Calders & Grandidge

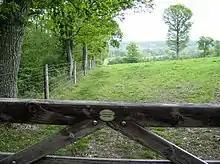
C&G gate in May 2007

Calders Ltd was incorporated by Sir James Charles Calder CBE (28 December 1869- 22 August 1962) of Milnathort, who was knighted in the 1921 Birthday Honours; he died in 1962 aged 92; he was Timber Controller at the Timber Supply Department of the Board of Trade from 1919–20; he was a friend of the American ambassador, Joseph P. Kennedy Sr., and his son; from 1940-41 he was Director of Home Timber Production.